James Dunham

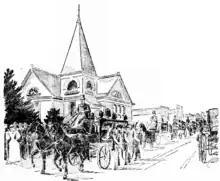
Funeral cortege arrives at Campbell Congregational Church, May 29

The funeral for the four members of the McGlincy-Wells family was held on May 29; one of the floral offerings from the Independent Order of Odd Fellows quoted Romans 12:19: "Vengeance is mine, I will repay, saith the Lord." They were buried at Oak Hill Cemetery in a family plot with Oscar Wells and Robert Brisco; five of the six headstones (all save Oscar's) echo that verse: "Vengeance" (Brisco) "is mine" (McGlincy) "I will repay" (Ada Wells) "saith" (Hattie) "the Lord" (James).